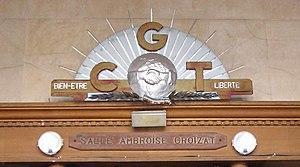
Bordeaux Bourse du Travail art déco entrée salle Ambroize Croizat
La bourse du travail de Bordeaux, située dans le quartier de la Victoire a été réalisée à l'initiative du maire de Bordeaux Adrien Marquet, qui en a confié la conception à Jacques D'Welles, architecte en chef de la ville de Bordeaux. Les interventions de nombreux artistes comme Jean Dupas et Alfred Janniot font de cet équipement un remarquable exemple de l'architecture Art déco bordelaise.